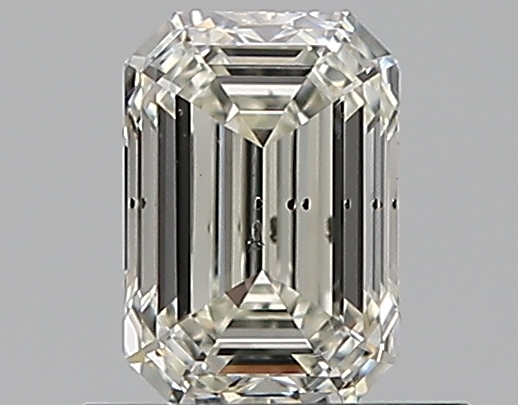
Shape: emerald
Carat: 0.73
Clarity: SI2
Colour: K
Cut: EX
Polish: EX
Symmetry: VG
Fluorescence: F
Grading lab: GIA
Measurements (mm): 6.07 x 4.2 x 2.86